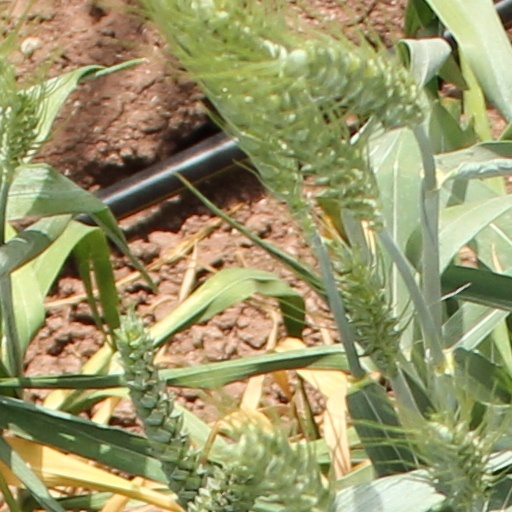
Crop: wheat